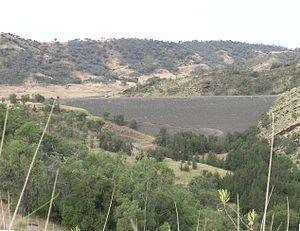
Barraba est un village dans la région de Nouvelle-Angleterre, qui est en Nouvelle-Galles du Sud en Australie. Le village était la capitale du comté de Barraba toutefois le village et son comté furent amalgamés en 2004 dans la Région de Tamworth. Barraba est dans la Zone Importante pour des Oiseaux de Bundarra et Barraba qui conserve l'habitat d'un oiseau en voie de disparition, le méliphage régent.